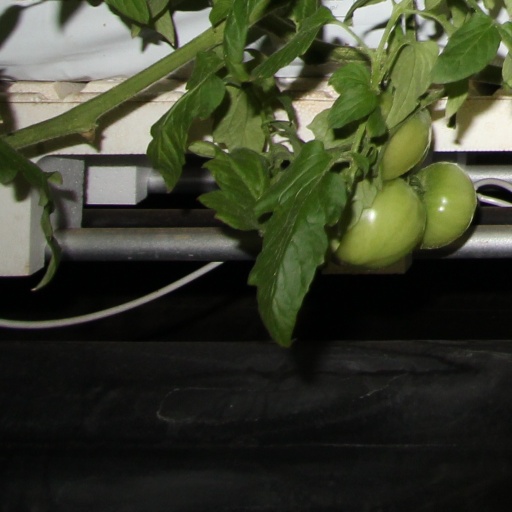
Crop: tomato